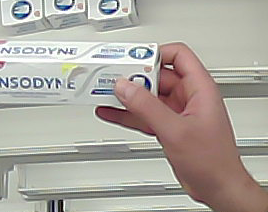
Product: sensodyne_toothpaste